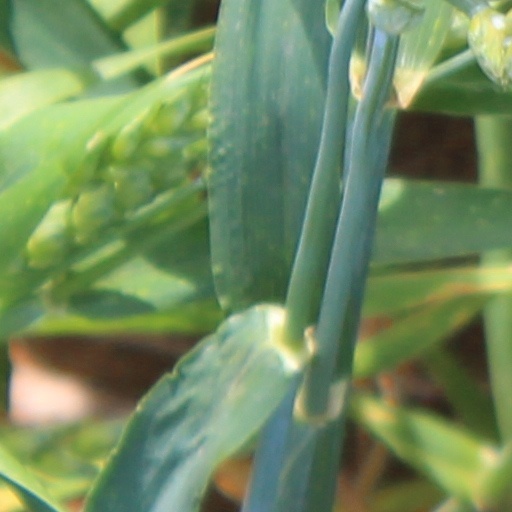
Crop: wheat